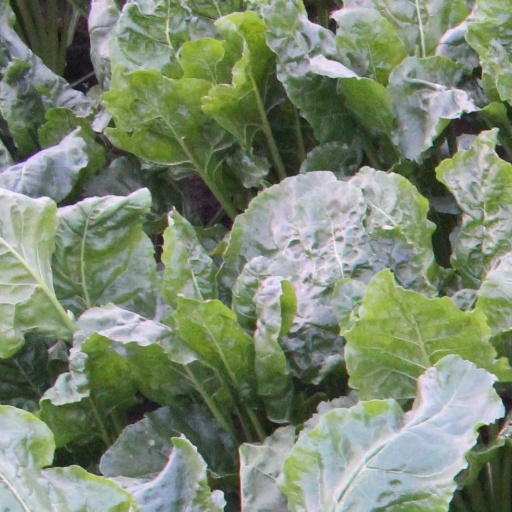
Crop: sugar beet